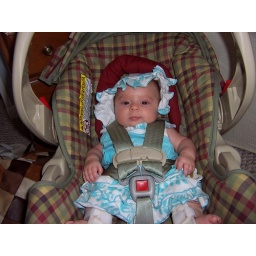
she looks too cute in the hat and all....